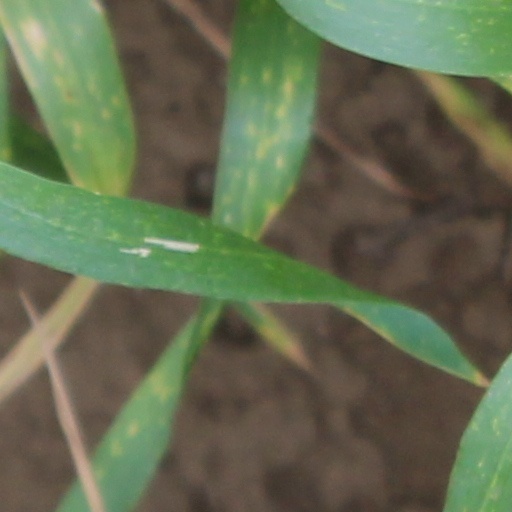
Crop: wheat